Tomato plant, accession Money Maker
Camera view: bottom (45 deg); turntable rotation: 0 degrees
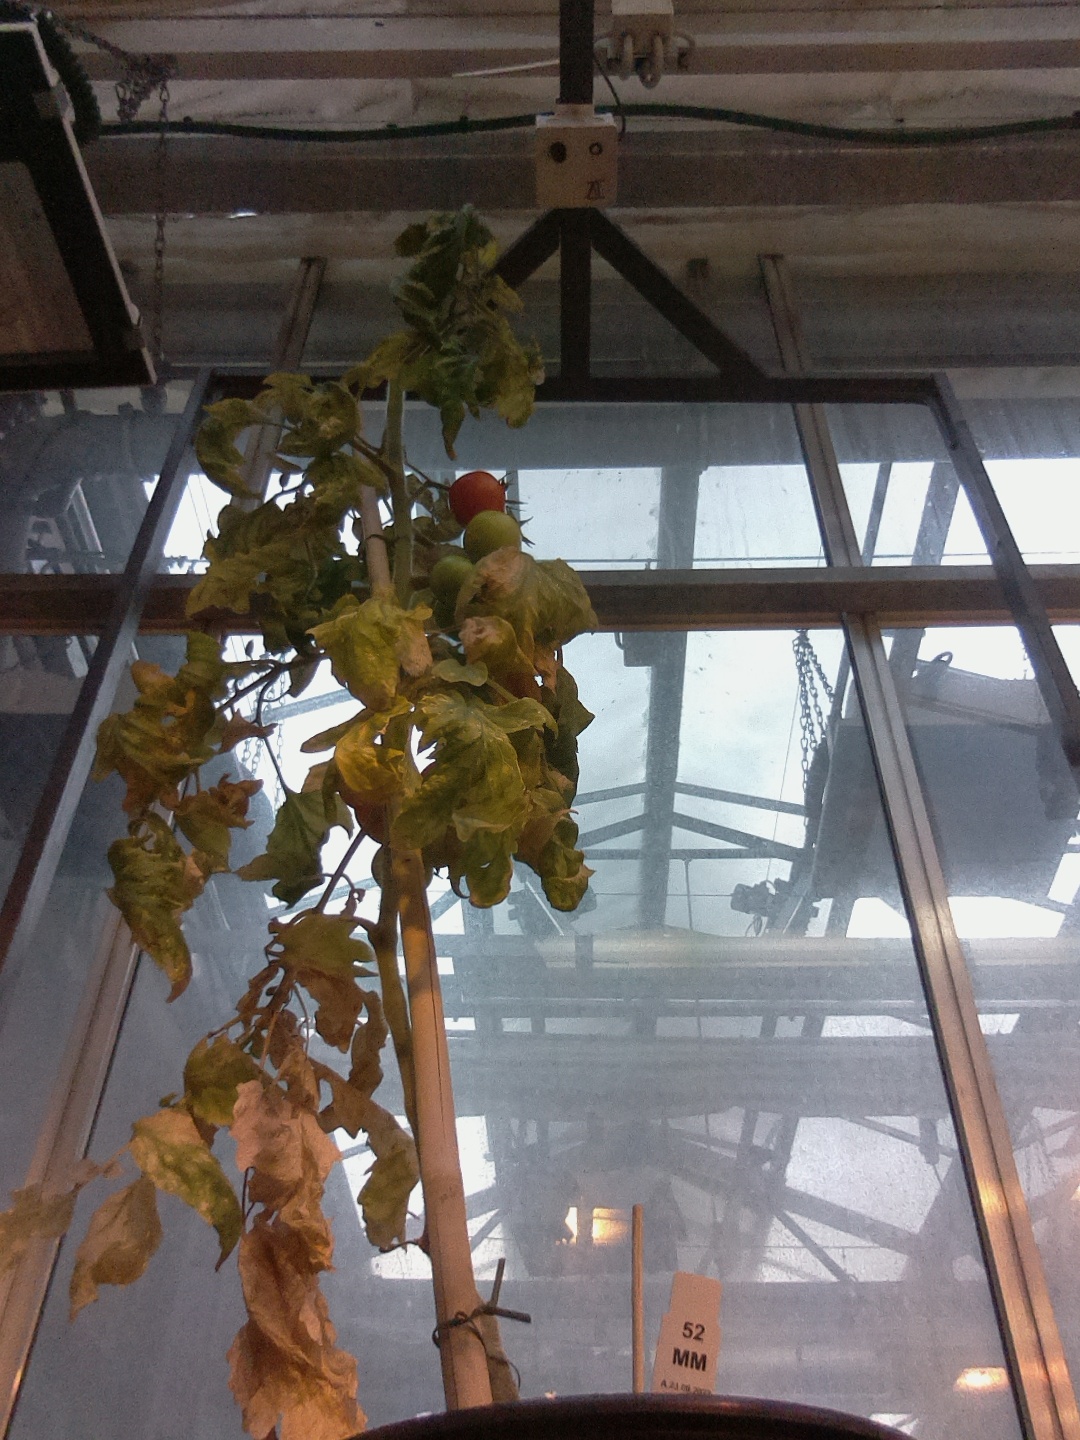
BBCH growth stage 84: 40%-50% of fruits show typical fully ripe color